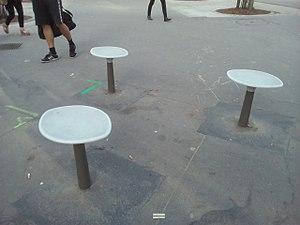
Sièges anti SDF place Jussieu
Le mobilier urbain anti-SDF est un mobilier urbain visant à empêcher que des personnes occupent un espace public sur une durée prolongée, notamment dans les espaces commerçants ou à fortes circulations. Il s'agit d'un procédé relevant de la prévention situationnelle ou de politiques sécuritaires.